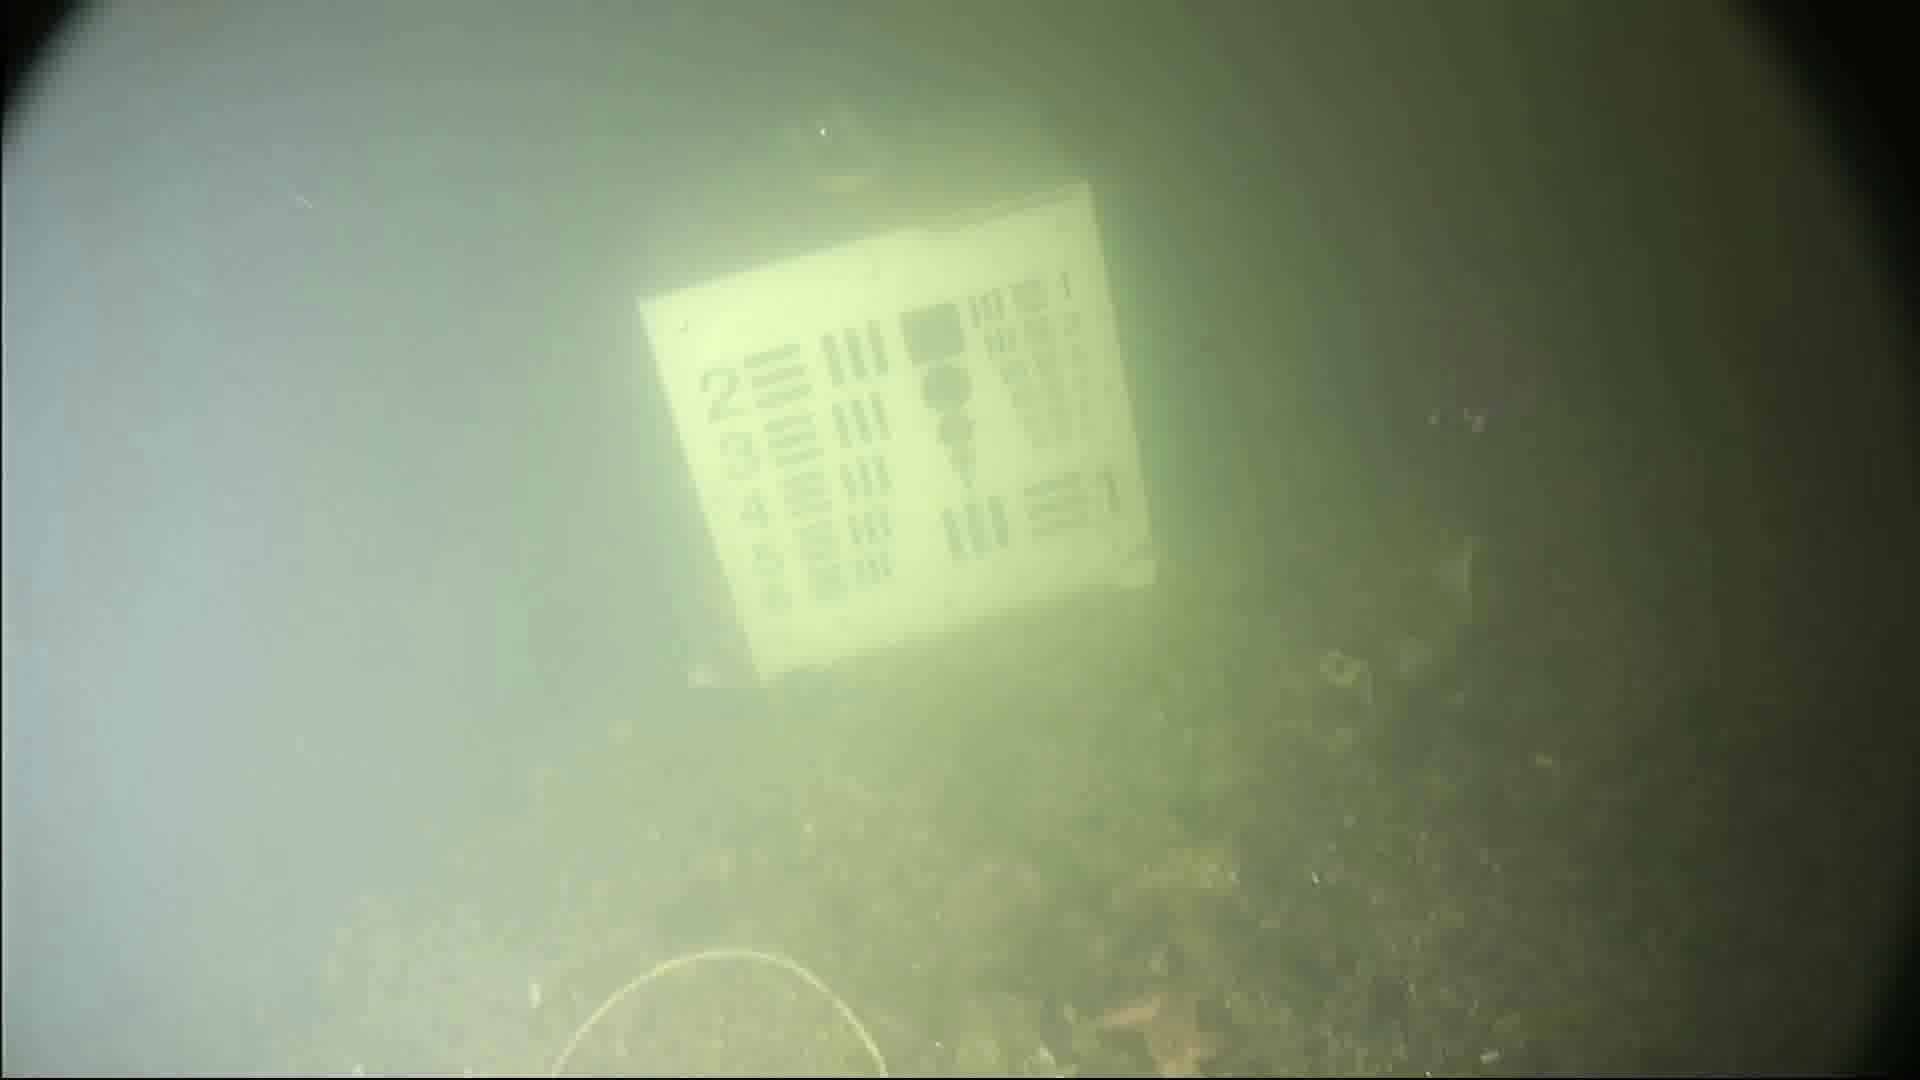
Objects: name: small_fish
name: starfish